Allan McLean (philanthropist)

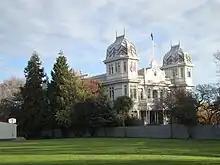
McLean's Mansion in May 2011

In 1852, the brothers purchased the Ashfield run adjacent to the Waimakariri River in Canterbury, New Zealand, and the family moved to that country. Robertson returned to Scotland but Allan and John owned runs in Canterbury, Otago, and Morven Hills, acquiring the Waikakahi property near Waimate from a Mr. Harris in 1866. Their sister Alexandrina had married George Buckley in 1860, and Buckley became a shareholder in the Waikakahi run, but sold out to the brothers in 1875. Eventually, Allan and John's partnership ended. By 1882, his properties had a value of 200,000 pounds. In 1895, he owned 69,000 sheep, and his horse teams ploughed . He lived at 'the Valley', a homestead surrounded by gardens. McLean's land was bought by the Liberal Government in 1899 as part of their policy of breaking up large land holdings. McLean was distressed by the forced sale of his land to the extent that he never returned to the district. For the government, it was the second largest purchase in Canterbury; the largest purchase was the estate of William Robinson around Cheviot.